Kaci Fennell

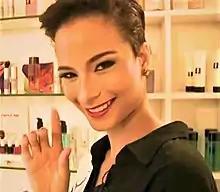
Fennel on Reggae Entertainment Television in 2014

Kaci Fennell-Shirley (born 9 October 1992) is a Jamaican of Afro-European heritage, model and beauty pageant titleholder who was crowned Miss Jamaica Universe 2014 and represented her country at the Miss Universe 2014 pageant.